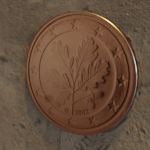
Coin value: 5cents
Country: de
Edition: standard